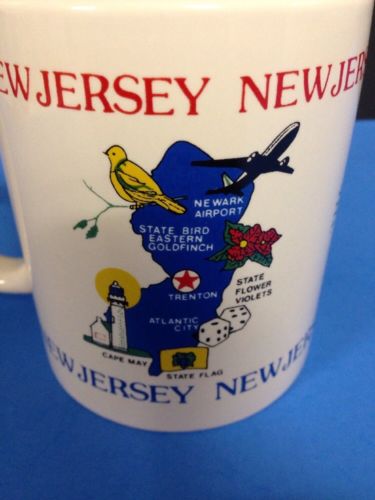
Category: mug